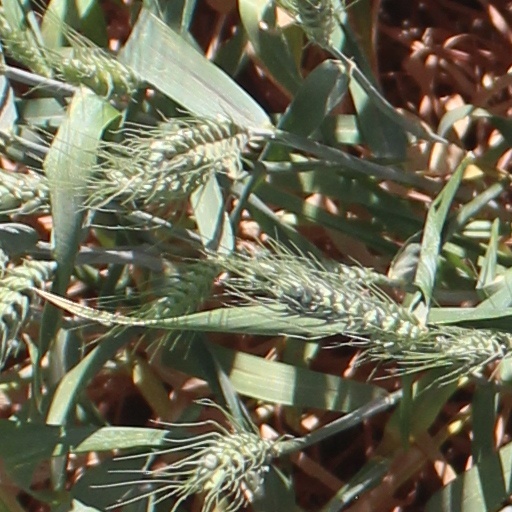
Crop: wheat